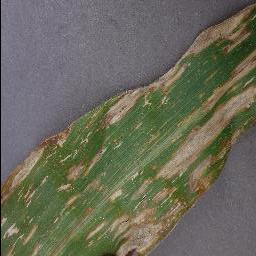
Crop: corn
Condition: (maize)_cercospora_spot_gray_spot